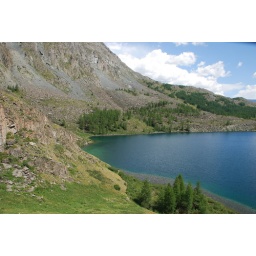
closer look of GREEN LAKE, how clear the water is..because there is no fish in it